Single-molecule magnet

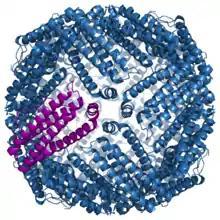
Ferritin

Metal clusters formed the basis of the first decade-plus of single-molecule magnet research, beginning with the archetype of single-molecule magnets, "Mn". This complex is a polymetallic manganese (Mn) complex having the formula [MnO(OAc)(HO)], where OAc stands for acetate. It has the remarkable property of showing an extremely slow relaxation of their magnetization below a blocking temperature. [MnO(OAc)(HO)]·4HO·2AcOH, which is called "Mn-acetate" is a common form of this used in research.